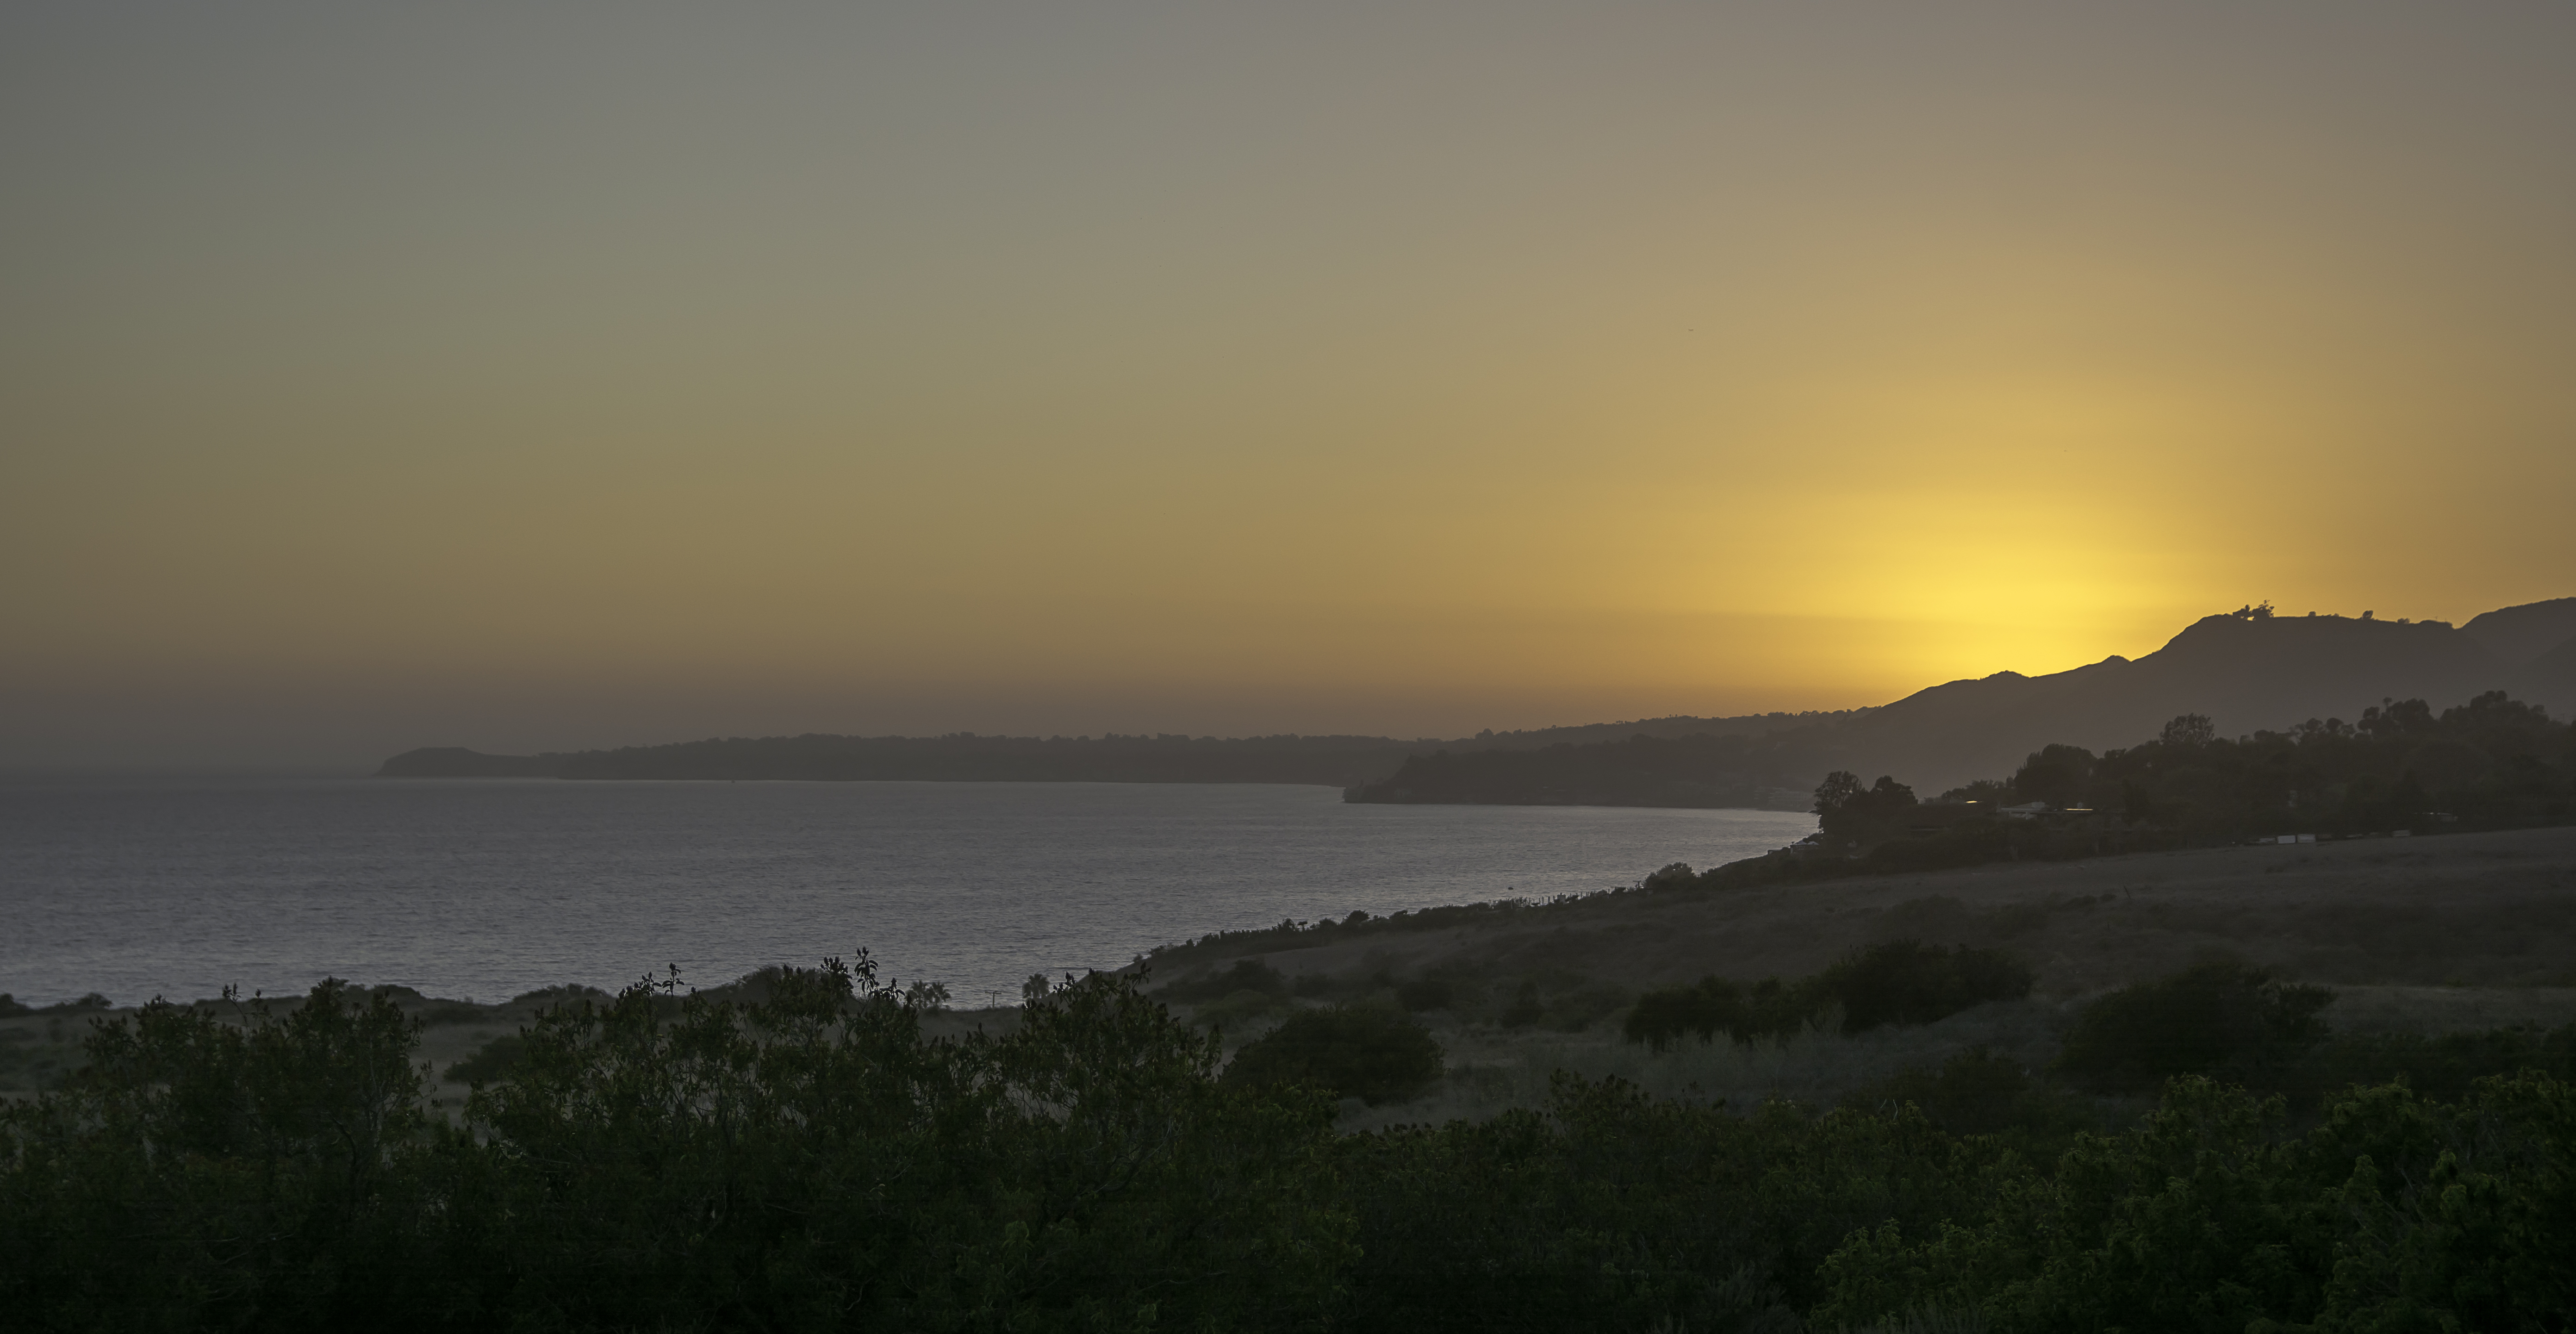
sea, coast, ocean, horizon, cloud, sun, sunrise, sunset, sunlight, morning, shore, dawn, dusk, evening, bay, oceansunset, malibusunset, loch, afterglow, atmospheric phenomenon